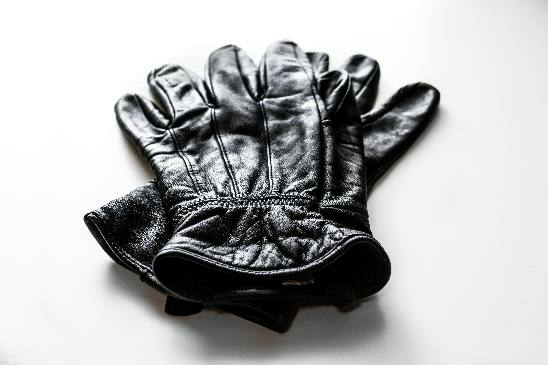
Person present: No